Title IX

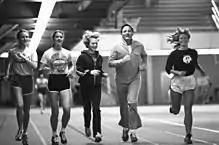
Senator Bayh exercises with Title IX athletes at Purdue University in the 1970s.

Title IX's statutory language is brief. U.S. President Nixon therefore directed the Department of Health, Education and Welfare (HEW) to publish regulations clarifying the law's application. In 1974, U.S. Senator John Tower introduced the Tower Amendment which would have exempted revenue-producing sports from Title IX compliance. Later that year, Congress rejected the Tower Amendment and passed an amendment proposed by U.S. Senator Jacob Javits directing HEW to include "reasonable provisions considering the nature of particular sports" adopted in its place. In June 1975, HEW published the final regulations detailing how Title IX would be enforced. These regulations were codified in the Federal Register in the Code of Federal Regulations Volume 34, Part 106. Since 1975, the federal government has issued guidance clarifying how it interprets and enforces those regulations.